Sōjōbō

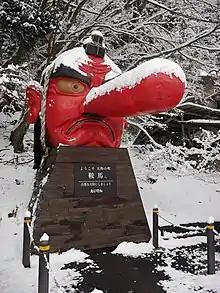
"Tengu" statue at Mount Kurama

Most "tengu" are referred to impersonally. Sōjōbō is an exception and is one of the "tengu" that are given personal names and recognised as individual personalities. The name "Sōjōbō" originated in a text called "Tengu Meigikō", which dates back to the middle of the Edo period in Japan.